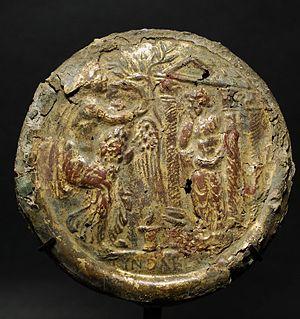
Miroir en bronze doré décoré de Léda et le cygne, art romain, IIème siècle
Un miroir est un objet possédant une surface suffisamment polie pour qu'une image s'y forme par réflexion et qui est conçu à cet effet. C'est souvent une couche métallique fine, qui, pour être protégée, est placée sous une plaque de verre pour les miroirs domestiques.